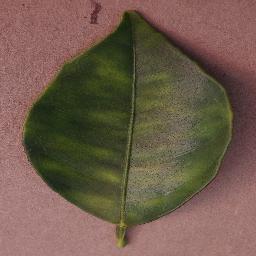
Label: Orange___Haunglongbing_(Citrus_greening)